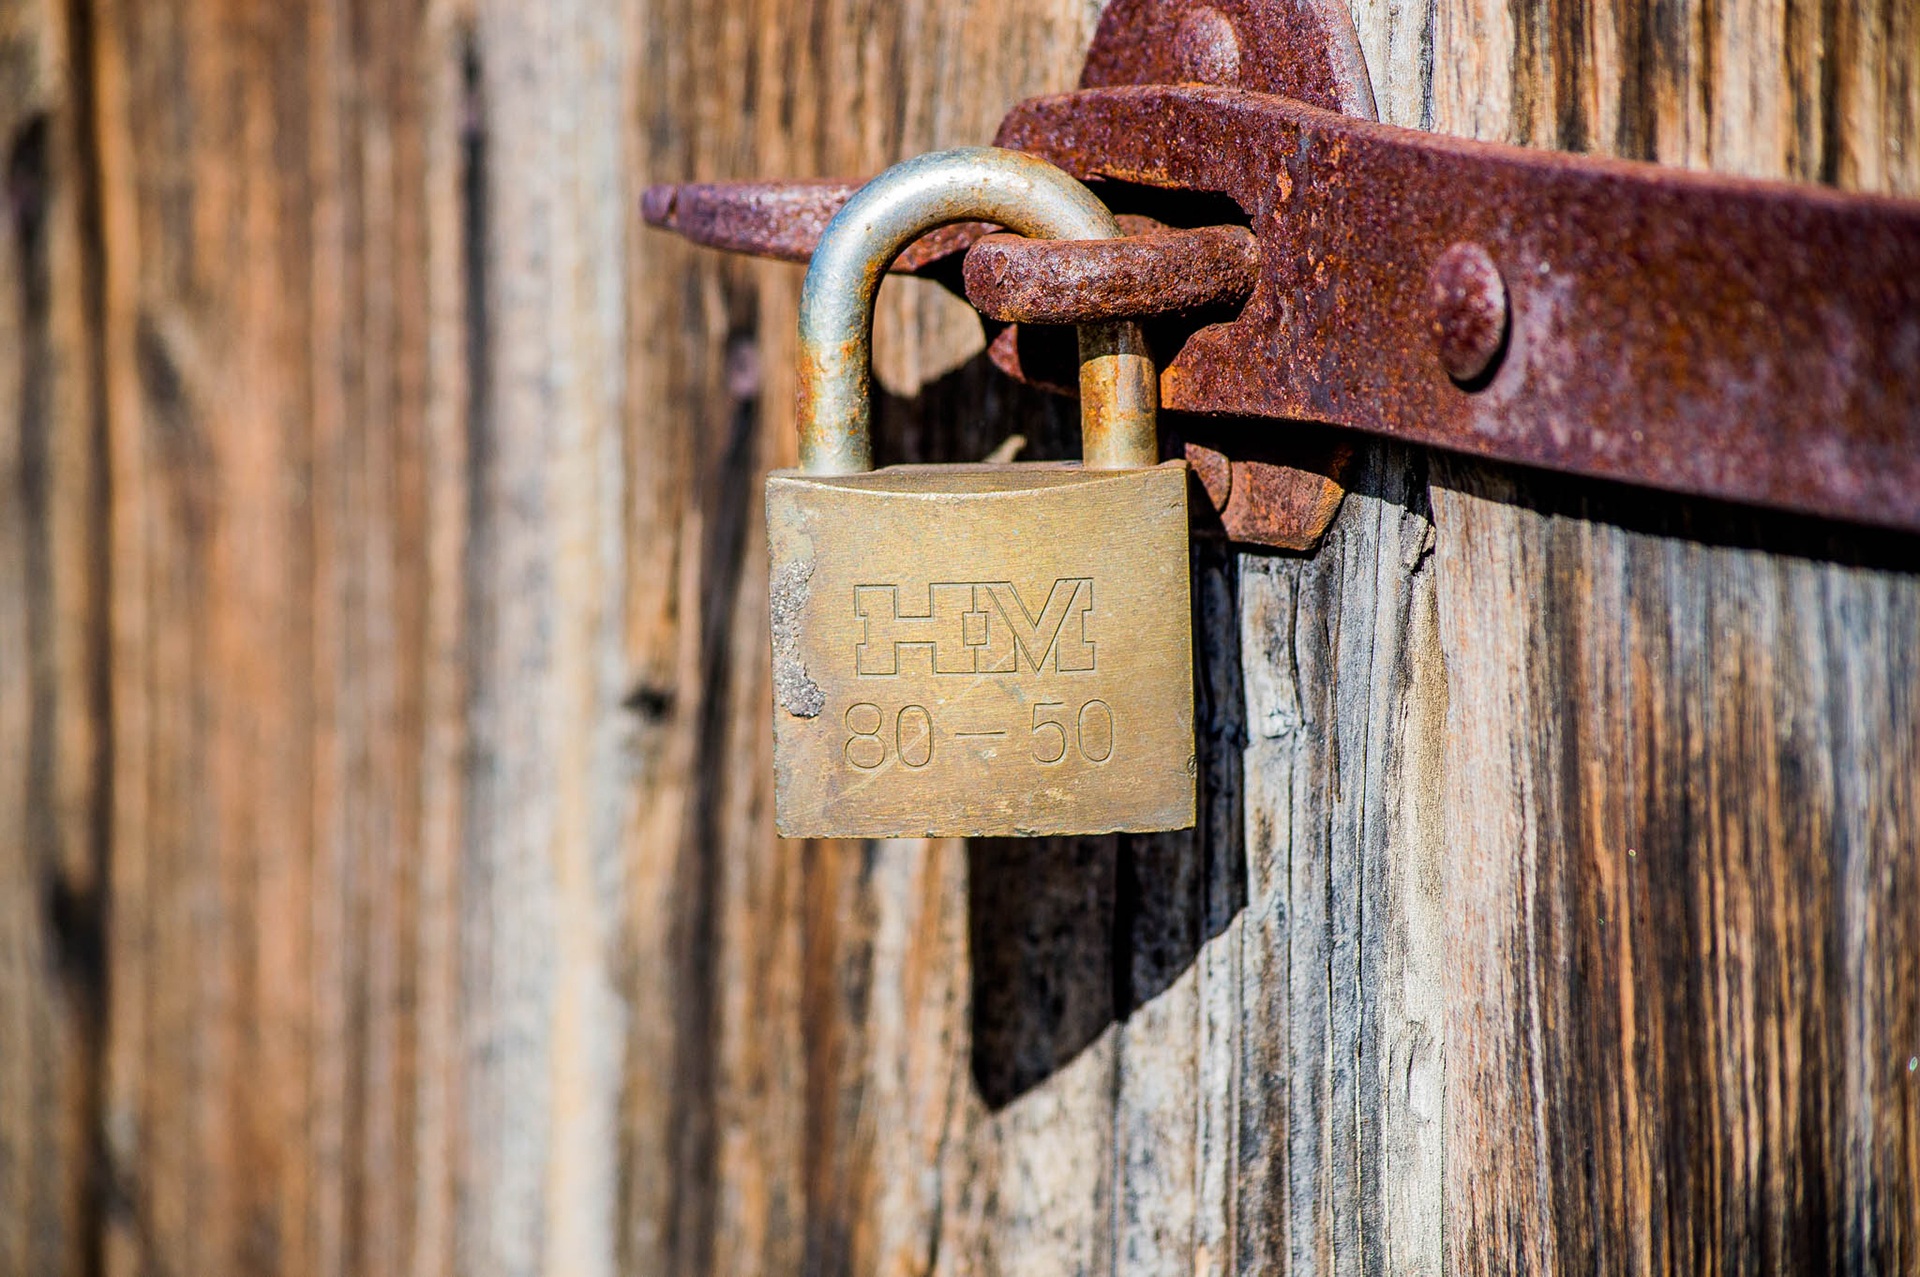
wood, castle, padlock, elder, closed, iron, carving, old wooden door, shut off, man made object